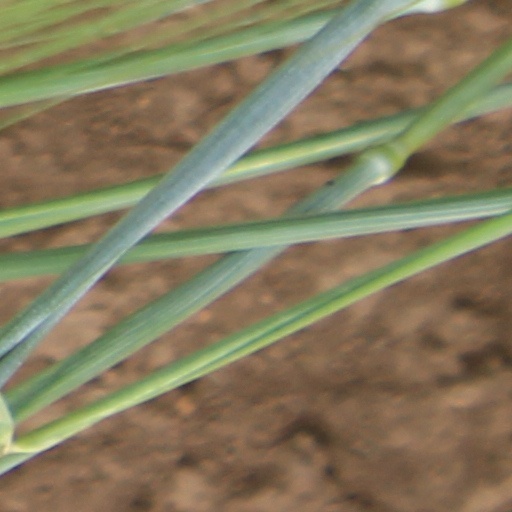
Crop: wheat